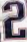
Number: 2